Northwest State Community College

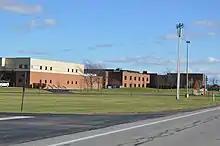

Northwest State Community College is a public community college near Archbold, Ohio. It is accredited by the Higher Learning Commission. Its current president is Todd Hernandez.